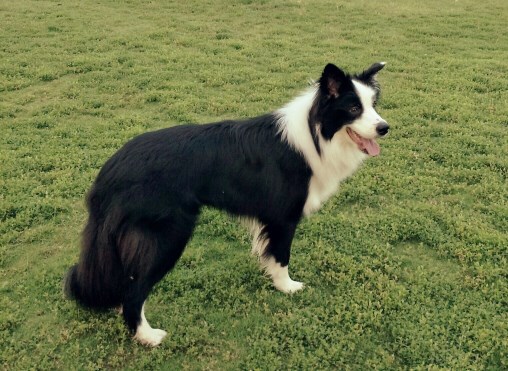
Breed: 2594-n000109-Border_collie